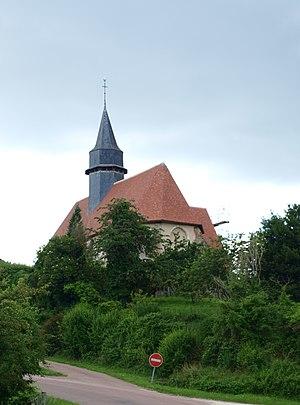
Sommecaise (Yonne, France) , l'église vue depuis le carrefour des D3 &amp
Sommecaise est une commune française située dans le département de l'Yonne en région Bourgogne-Franche-Comté à 150 km au sud-est de Paris.